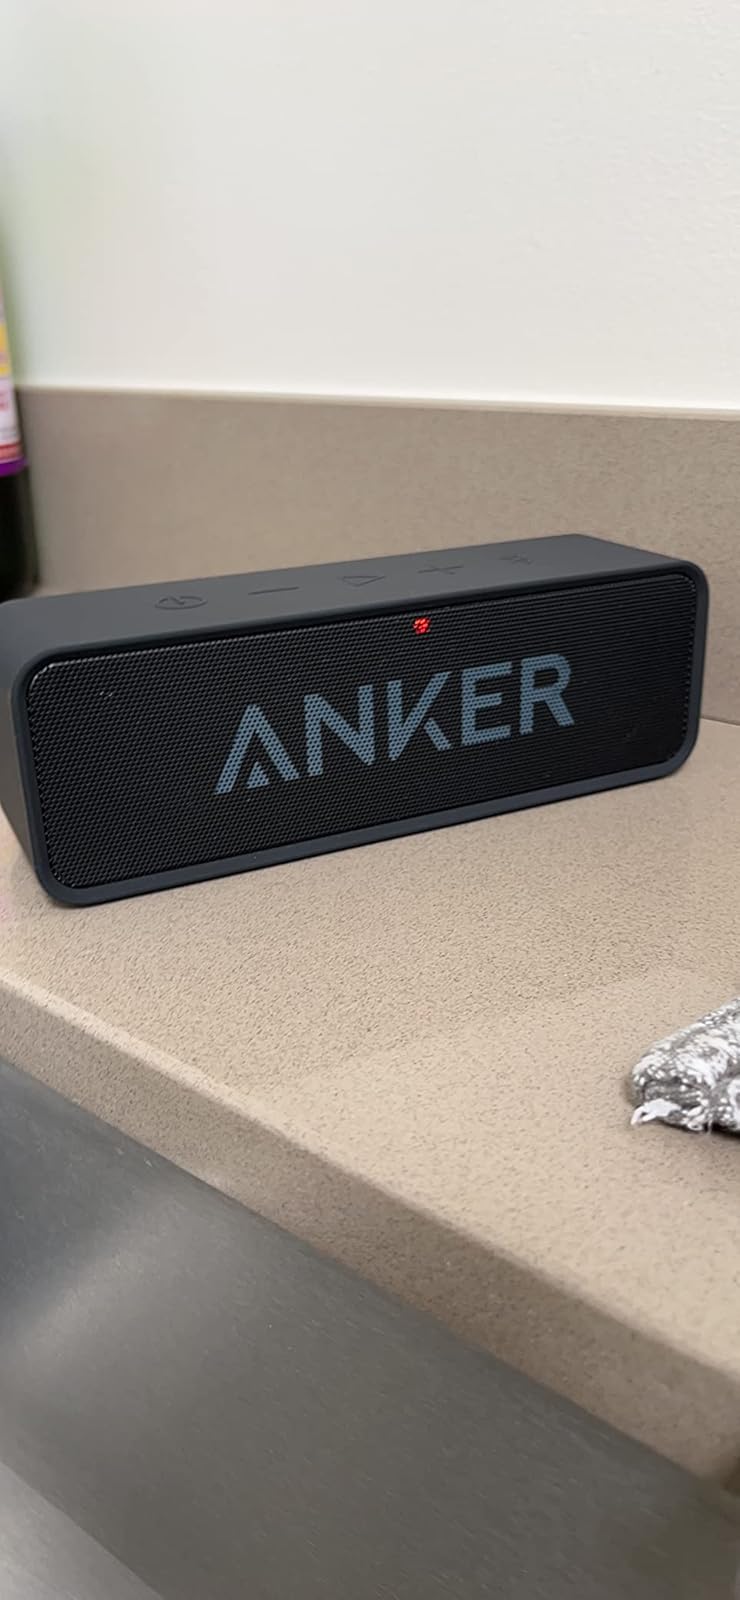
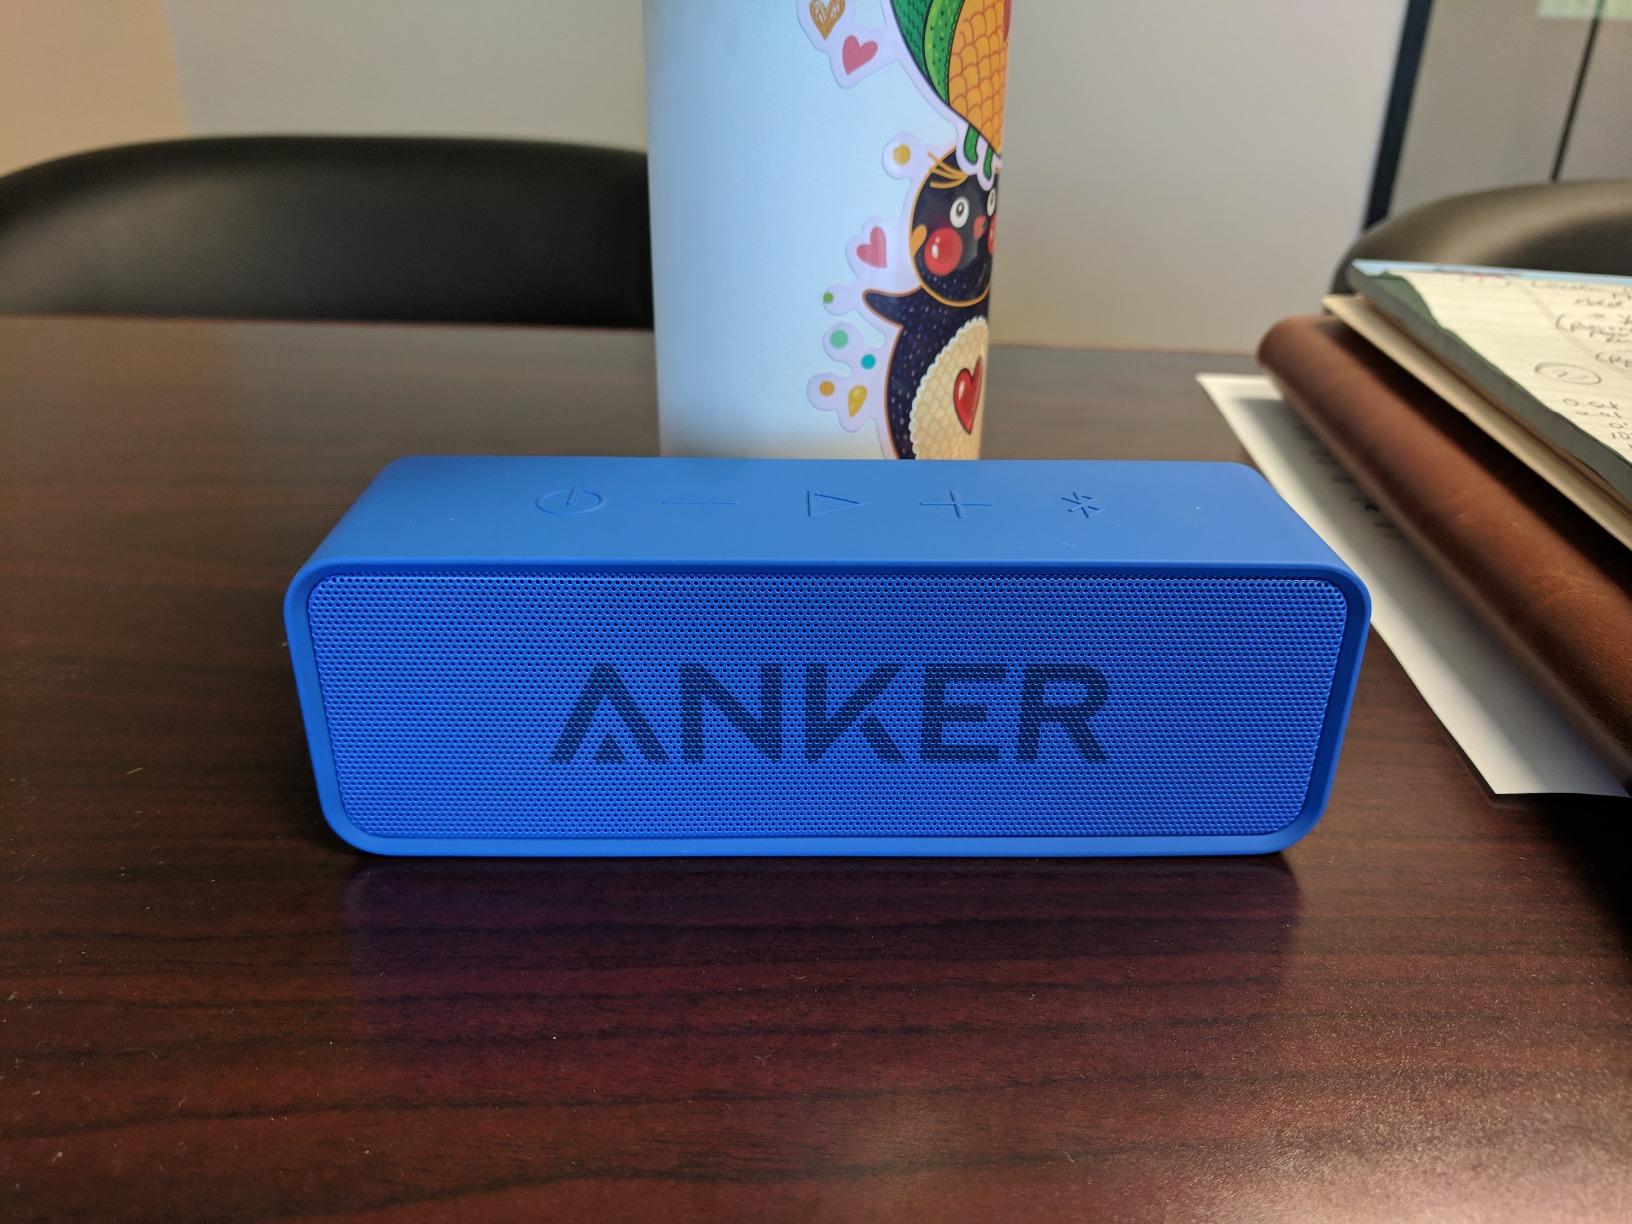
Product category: speaker
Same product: no